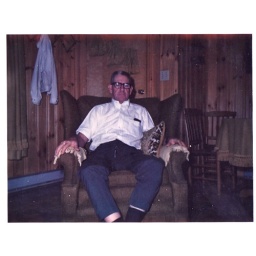
1960s Man in glasses sitting in easy chair vintage photo